James Atherton (founder of New Brighton)

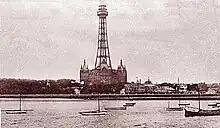
New Brighton Tower, and the four-storey redbrick Tower Building, once the tallest structure in the United Kingdom.

Having acquired significant land holdings in the district, Atherton laid out several streets, whose names still endure, including Albion Crescent (now Albion Street), Northumberland Terrace, York Terrace, and Grecian Terrace. He adorned the area with exquisite houses and villas, particularly on Grecian Terrace, which were constructed in the style of the Cheltenham Villas. Historian Robert Syers confirmed that the properties had no rival at Everton. York Terrace later became the home of Anne Sharp, a close friend of novelist Jane Austen.